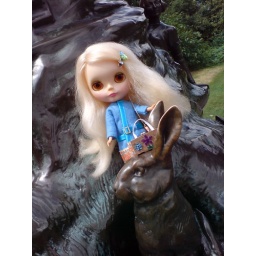
Sunny rides the rabbit, EC box bag by Bethany